Ferry Cross the Mersey (film)

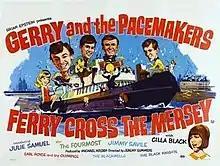

Ferry Cross the Mersey is a 1964 British musical film directed by Jeremy Summers and starring Gerry and the Pacemakers. It was written by David Franden from a story by Tony Warren.